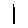
Label: 1